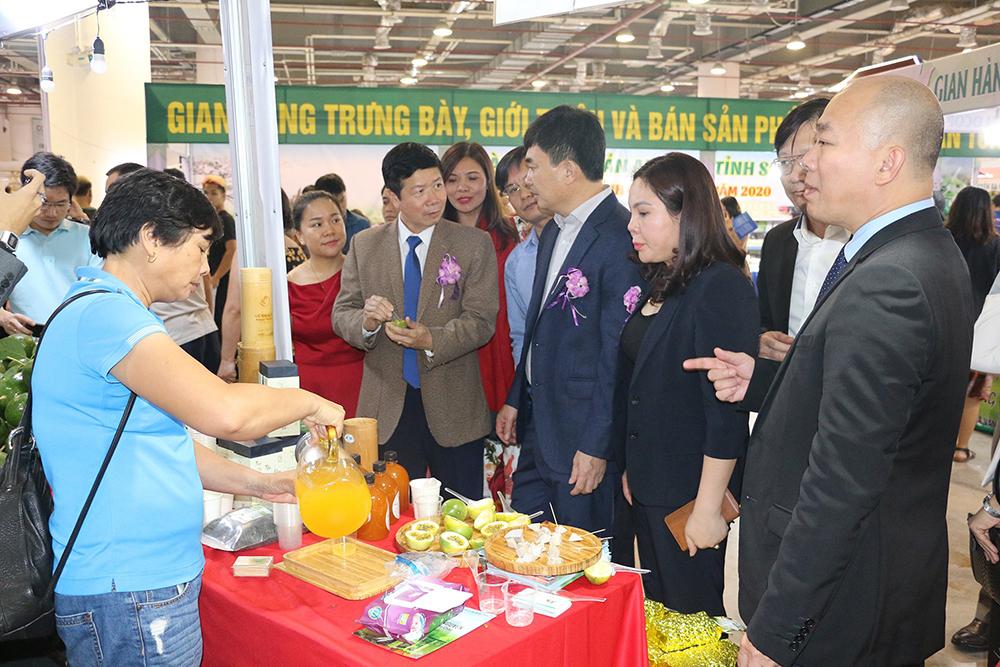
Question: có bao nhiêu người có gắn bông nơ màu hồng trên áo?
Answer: có ba người đang gắn một bông nơ màu hồng trên áo